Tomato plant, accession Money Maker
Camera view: vertical (180 deg); turntable rotation: 90 degrees
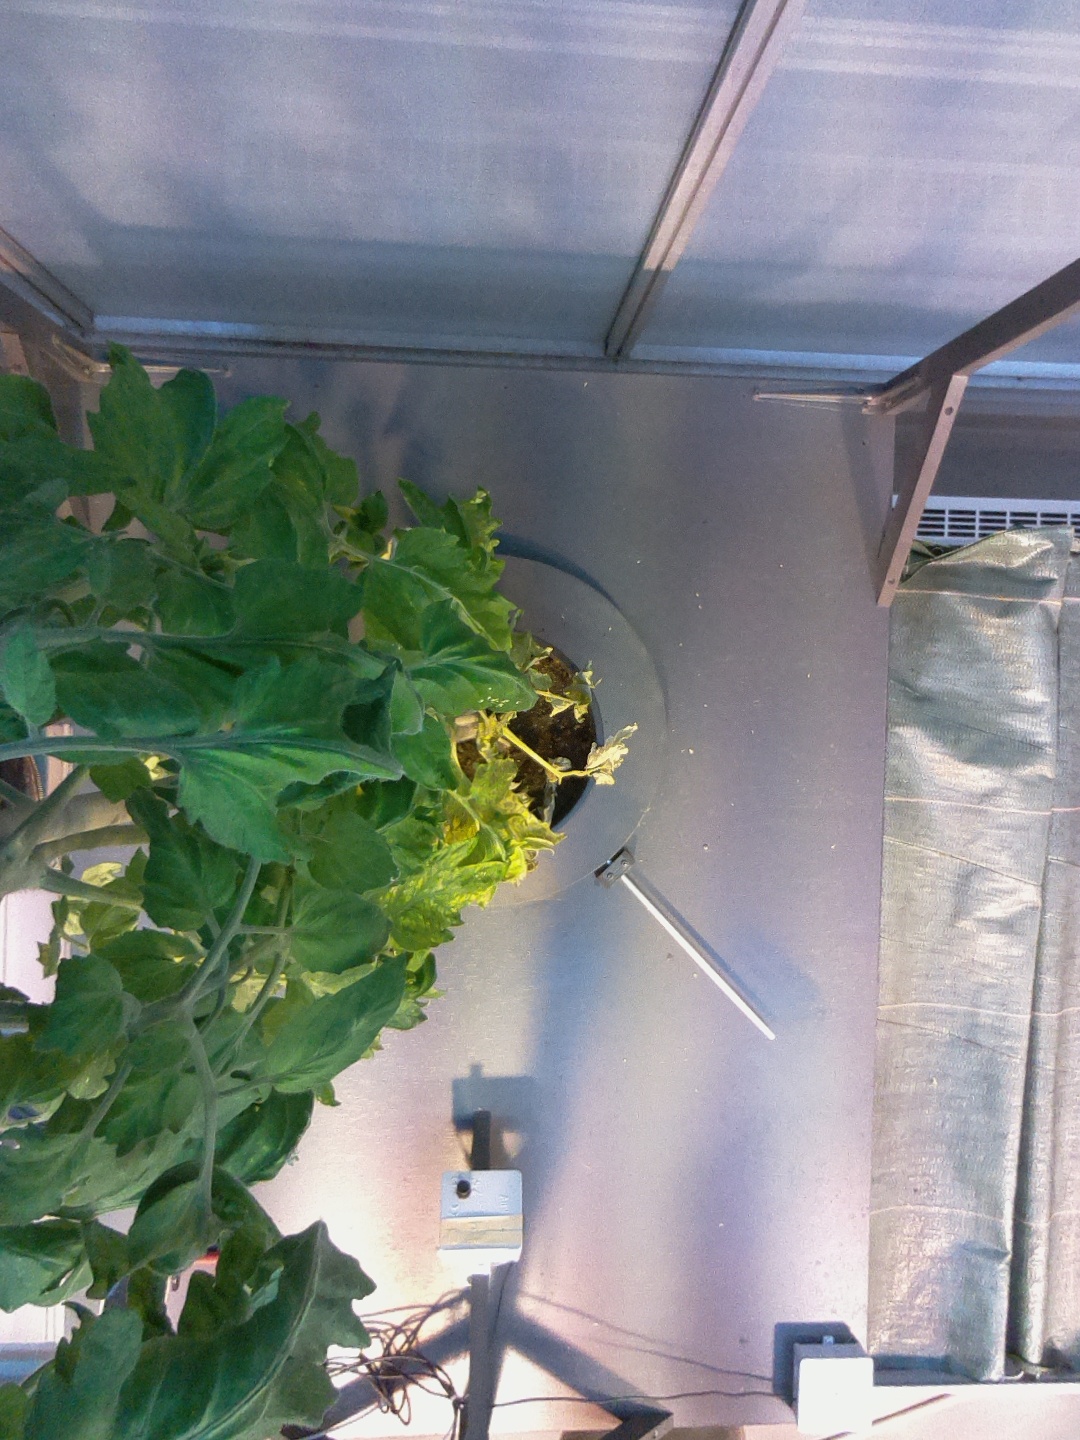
BBCH growth stage 72: 20%-30% of final fruit size